Daria Saville

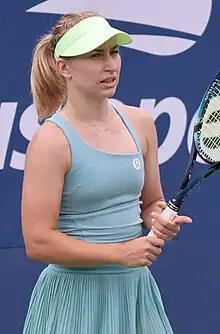
Saville at the 2023 US Open

Daria Saville (née Gavrilova; born 5 March 1994) is a Russian-born Australian professional tennis player. She competed under her maiden name until her marriage to Luke Saville in 2021. On 28 August 2017, she reached her best singles ranking of world No. 20. On 25 September 2017, she peaked at No. 45 in the doubles rankings.